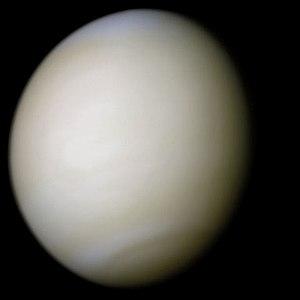
Vénus est la deuxième planète du Système solaire par ordre d'éloignement au Soleil, et la sixième plus grosse aussi bien par la masse que le diamètre. Elle doit son nom à la déesse romaine de l'amour.
La colonisation de Vénus, la plus proche planète de la Terre, est une idée qui est à l'origine de plusieurs ouvrages de science-fiction datant de l'époque où les seules caractéristiques connues de Vénus pouvaient laisser penser que celle-ci était un lieu en partie favorable à la présence de l'homme. Les sondes spatiales ont permis de découvrir dans les années 1960 un environnement particulièrement hostile : températures très élevées, pression atmosphérique équivalente à celle des profondeurs océaniques, atmosphère dépourvue d'oxygène et de vapeur d'eau mais saturée de dioxyde de carbone et d'acides, absence de champ magnétique protecteur. Les spéculations concernant une colonisation future se sont tournées vers la Lune et surtout vers Mars. Toutefois, de nouveaux scénarios de colonisation ont été élaborés récemment reposant sur l'implantation de colonies « flottantes » situées dans la région occupée par les nuages les plus élevés et caractérisée par un milieu moins hostile.
En 2006, l'Union astronomique internationale a défini comme étant une « planète », tout corps en orbite autour du Soleil, assez gros pour être parvenu à l'équilibre hydrostatique et pour avoir nettoyé son voisinage autour de son orbite.
L’atmosphère de Vénus a été découverte en 1761 par le polymathe russe Mikhaïl Lomonossov. Elle est plus dense et plus chaude que celle de la Terre. La température et la pression à la surface sont respectivement de 740 K et 93 bar. Des nuages opaques faits d'acide sulfurique se trouvent dans l'atmosphère, rendant l'observation optique de la surface impossible. Les informations concernant la topographie de Vénus ont été obtenues exclusivement par image radar. Les principaux gaz atmosphériques de Vénus sont le dioxyde de carbone et l'azote. Les autres composants sont présents seulement sous forme de traces.
James Edward Hansen est né le 29 mars 1941. Il est professeur associé au Département des sciences de la Terre et de l’environnement de l’université Columbia. Hansen est surtout connu pour ses recherches dans le domaine de la climatologie, son audition sur le changement climatique devant le Congrès américain en 1988, qui contribua à faire émerger la problématique du réchauffement climatique, et son engagement en faveur d’actions visant à éviter un changement climatique catastrophique.
Une planète tellurique, en opposition aux planètes gazeuses, est une planète composée essentiellement de roches et de métal qui possède en général trois enveloppes concentriques. Sa surface est solide et composée principalement de matériaux non volatils, généralement des roches silicatées et du fer métallique. Sa densité est donc relativement élevée, comprise entre 4 et 5,7.